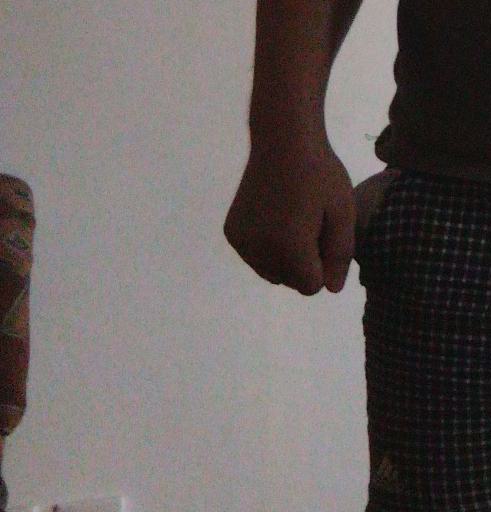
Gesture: no_gesture